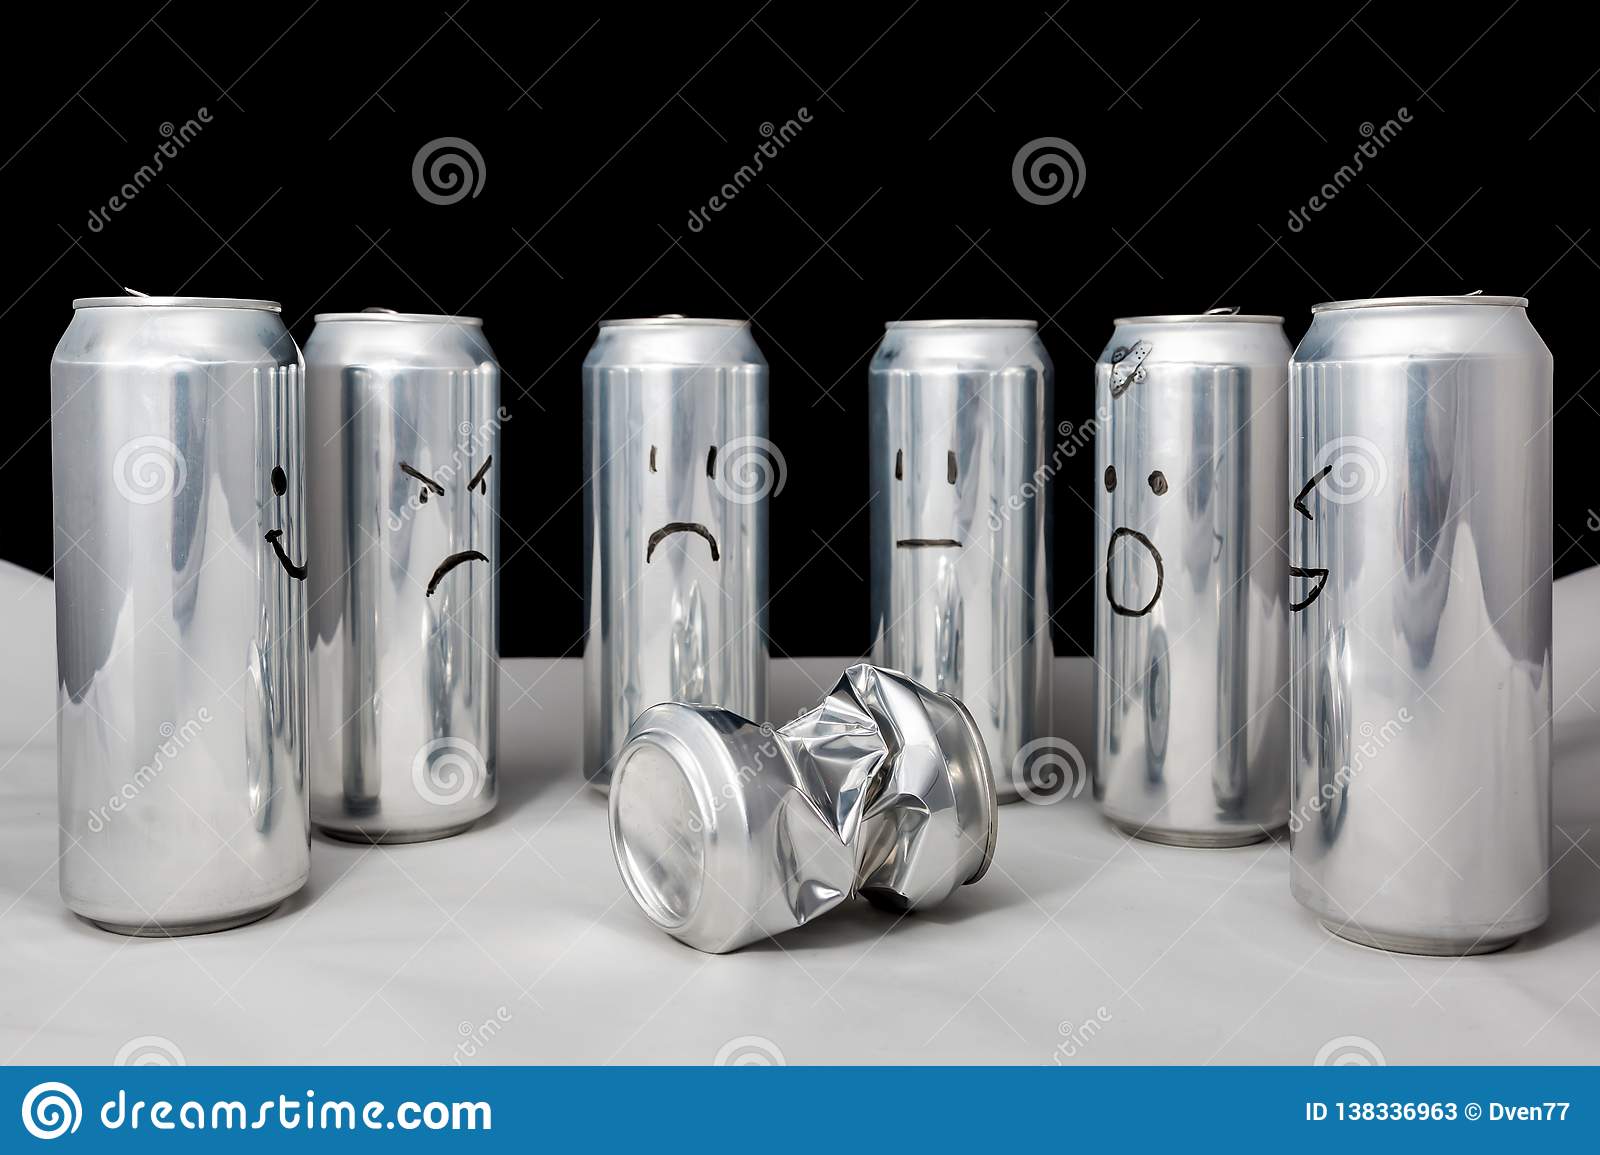
Label: metal